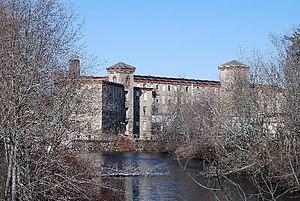
West Warwick est une ville américaine du comté de Kent dans l'État de Rhode Island. Sa population était de 29 191 habitants au recensement de 2010.